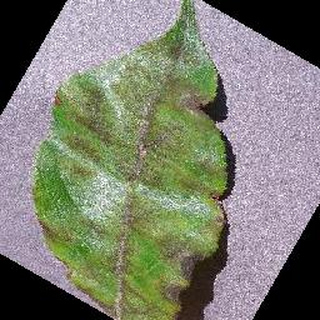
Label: apple_apple_scab